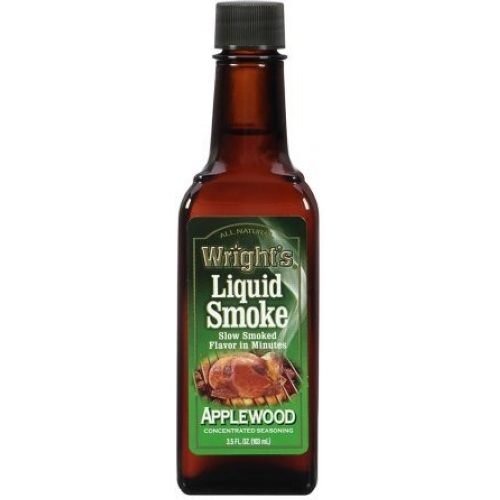
Item Name: Wrights Liquid Smoke Applewood Seasoning, 1 Gallon -- 4 per case.
Bullet Point: Special Orders CANNOT be cancelled, returned or refunded.
Product Description: Wrights Liquid Smoke Applewood Seasoning, 1 Gallon -- 4 per case. Concentrated liquid smoke. Kosher
Value: 4.0
Unit: Count

Price: 34.99